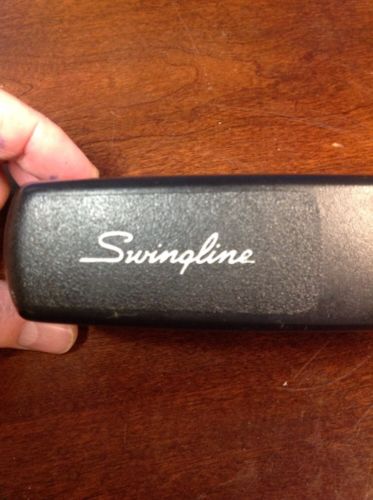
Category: stapler